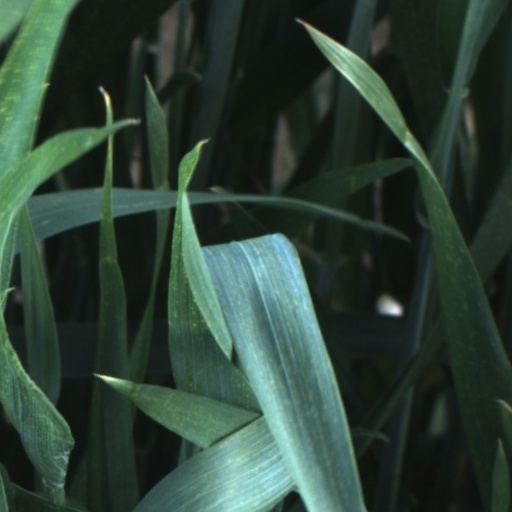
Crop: wheat